Muhajir culture

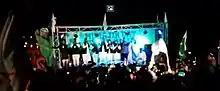
A Muhajir Cultural Day rally outside Mazar-e-Quaid, Karachi

Festivals celebrated by Muhajirs include religious, political, ethnic, and national festivals. Islamic festivals which are celebrated by Muhajirs include the two official holidays: Eid al-Fitr, celebrating the end of Ramzan; and Eid al-Adha, honoring the obedience and sacrifice of Abraham. Depending on sect, some Muhajirs may also commemorate Mawlid, or the birthday of Muhammad; and Ashura, the day of the death of Husayn ibn Ali and the day of salvation for Moses and the Israelites from Biblical Egypt.